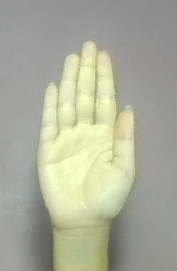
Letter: seen